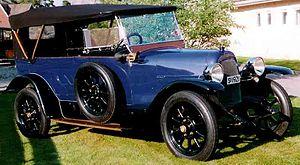
La Fiat 505 était une automobile fabriquée par le constructeur italien Fiat entre 1919 et 1925.